Papilio ulysses

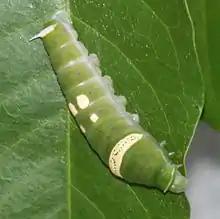
Caterpillar

The Ulysses butterfly typically has a wingspan of about , but depending on subspecies has some variations in size (western subspecies largest). The upperside of the wings are an iridescent electric blue; the underside is a more subdued black and brown. The colours are produced by the microscopic structure of the scales, a phenomenon called structural colouration.